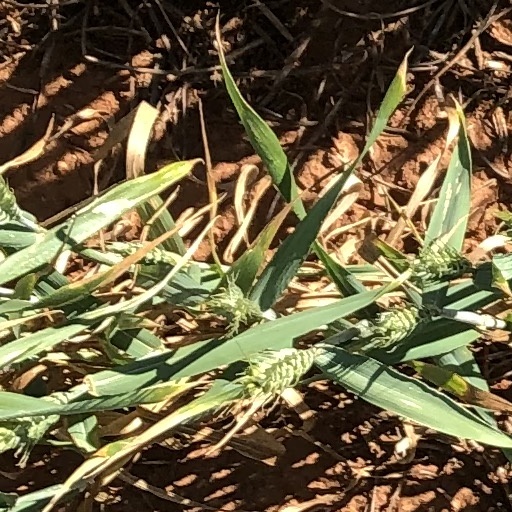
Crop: wheat